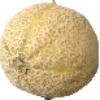
Label: Cantaloupe 2